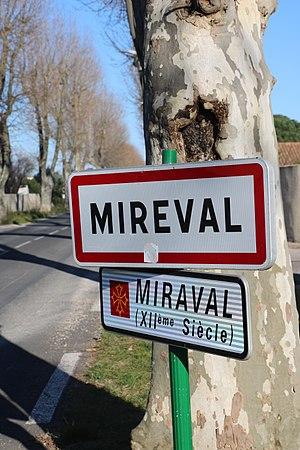
Mireval (Hérault) - panneau d'entrée bilingue (français-occitan) Mireval/Miraval